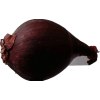
Label: red_onion